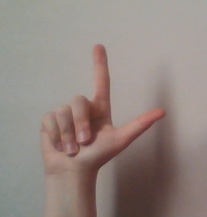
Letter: laam